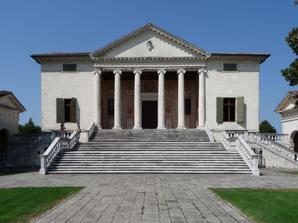
Building: Villa Badoer
Country: Italy
Year built: 1563
UNESCO World Heritage Site in Veneto, Italy Villa Badoer UNESCO World Heritage Site Villa Badoer Location Fratta Polesine , province of Rovigo , Veneto , Italy Part of City of Vicenza and the Palladian Villas of the Veneto Criteria Cultural: (i), (ii) Reference 712bis-024 Inscription 1994 (18th Session ) Extensions 1996 Coordinates 45°1′49.27″N 11°38′23.50″E / 45.0303528°N 11.6398611°E / 45.0303528; 11.6398611 Location of Villa Badoer in Veneto Show map of Veneto Villa Badoer (Italy) Show map of Italy Villa Badoer is a villa in Fratta Polesine , in the Veneto region of northern Italy . It was designed in 1556 by Italian Renaissance architect Andrea Palladio for the Venetian noble Francesco Badoer , and built between 1557 and 1563 on the site of a medieval castle , which guarded a bridge across a navigable canal. This was the first time Palladio used his fully developed temple pediment in the façade of a villa. Villa Badoer has been part since 1996 of the UNESCO World Heritage Site " City of Vicenza and the Palladian Villas of the Veneto ". The building is open to the public and one of the wings houses the Museo archeologico nazionale di Fratta Polesine , opened in 2009. History The main block from the curved colonnade In 1554, on the southern border of the Venetian Republic ’s territories, in the flat and foggy country of Polesine , Palladio designed a villa for the Venetian noble Francesco Badoer, intended to become the epicentre of the vast agricultural estate of almost five hundred fields that he had inherited six years previously. Constructed and inhabited in 1556, the villa therefore functioned for the management of the fields and was simultaneously a visible sign of the “ feudal ” presence, so to speak, of Badoer in the territory: it is not coincidental that the building rises on the site of an ancient medieval castle. Palladio succeeded in uniting within one effective synthesis these dual meanings, joining the majestic manor house to the two barchesse (farm wings) bent into semicircles, which screen the stables and other agricultural annexes. The project by Palladio There are no surviving drawings by Palladio relating to Villa Badoer, nor any building accounts, except those published by the architect in his I quattro libri dell'architettura (1570). Probably as a result of exploiting the substructures of the medieval castle, the manor house of the villa rises on a high basement , and recalls precedents like the Villa Medici at Poggio a Caiano by Giuliano da Sangallo , and the not far distant Villa dei Vescovi at Luvigliano by Giovanni Maria Falconetto . Building on the old foundations saved money, and gave a slightly raised setting to the building. This manoeuvre rendered necessary a scenographic staircase of several flights leading to the front door of the villa, the main descending to the courtyard and the two lateral ones connecting with the gable-ends of the barchesse . Thus, the ensemble recalls the structures of an antique, terraced temple complex. View from the entrance front The elegant curvilinear barchesse are the only ones that were realised by Palladio from the many projected (for example, those for the Villa Mocenigo on the Brenta, the Villa Thiene at Cicogna or the Villa Trissino at Meledo ) and their shape – as Palladio writes – recalls arms opening to receive the visitor; the relevant antique source was very probably the exedrae of the Temple of Augustus in Rome . These originally housed agricultural activities, for this was a working villa, like Villa Emo and most of the villas by Palladio. Unusual among Palladio's completed works, the wings here do not touch the villa, and they are set slightly in front of it. Vasari thought that they were beautiful, and even fantastic. On the barchesse Palladio used the Tuscan order , appropriate to their utilitarian function and for the opportunity they afforded of realising very broad intercolumniations , which would not impede carriage access. Instead, the villa's loggia displays an elegant Ionic order , to emphasise its residential, manorial status. The visual focus of the entire complex was centred precisely on the dominant axis of the great triangular pediment supported by Ionic columns, which bears the family arms, such that the villa's flanks and rear are unarticulated and present a simply utilitarian aspect. This was the first time Palladio used his fully developed temple pediment in the façade of a villa. Moreover, the distributive structure of the manorial house reveals Palladio's usual organisation into a vertical axis, with service rooms occupying the basement storey, the patron's habitation on the piano nobile , and a granary in the attic . The plan and elevation of Villa Badoer presented in Palladio's woodcuts in the Quattro Libri of 1570 is somewhat different from what was built there. A rear elevation and portico shown in the book were never built, but whether interrupted and not resumed, or curtailed in the course of construction are not known. Puppi suggested "that the omission of the ceremonial features from the back façade had been decided by the patron, who must have thought them unnecessary in confrontation with the empty expanse of open countryside, and with the short extent of his property... on that side." The pediment seen from a barchessa Side prospect Structure of the roof of a curved barchessa View inside the loggia The pediment Interiors and decoration Main hall The piano nobile retains its original fresco decoration. All the rooms are covered by flat ceilings and on the walls a certain "Giallo Fiorentino" designed complex combinations of allegorical figures, whose significance remains partially obscure. Palladio referred to these frescoes as being " grottesche di bellissima inventione" by a certain Giallo Fiorentino, whose real identity has remained uncertain. Milanesi's identification as Jacopo Giallo, a Florentine illuminator to whom some manuscript work has been assigned, was eliminated by Lionello Puppi's archival discovery that Jacopo Giallo was dead by 1545, thirteen years before the villa was built; Puppi offered instead a certain fresco painter "Giallo Fiorentino", an assistant to Giuseppe Salviati for exterior frescoes at Palazzo Loredan at San Stefano . More recently, Pier Francesco di Jacopo Foschi has been suggested. Architectural critics such as Witold Rybczynski think that the interior is relatively small and unimpressive, compared to the grandiose exterior. Fresco by Giallo Fiorentino Grotesque Grotesque Fresco by Giallo Fiorentino Conservation The town of Fratta Polesine seen from the loggia of Villa Badoer The building passed to the public in the 1960s (initially to the Ville Venete Institute, then to the Province of Rovigo) and was completely restored. In 1996, UNESCO designated Villa Badoer as part of the World Heritage Site " City of Vicenza and the Palladian Villas of the Veneto ". The building is open to the public. Since 21 February 2009 the northern barchesse of the Villa houses the Museo archeologico nazionale di Fratta Polesine (National archaeological museum of Fratta Polesine). See also Wikimedia Commons has media related to Villa Badoer . Palladian Villas of the Veneto Palladian architecture References